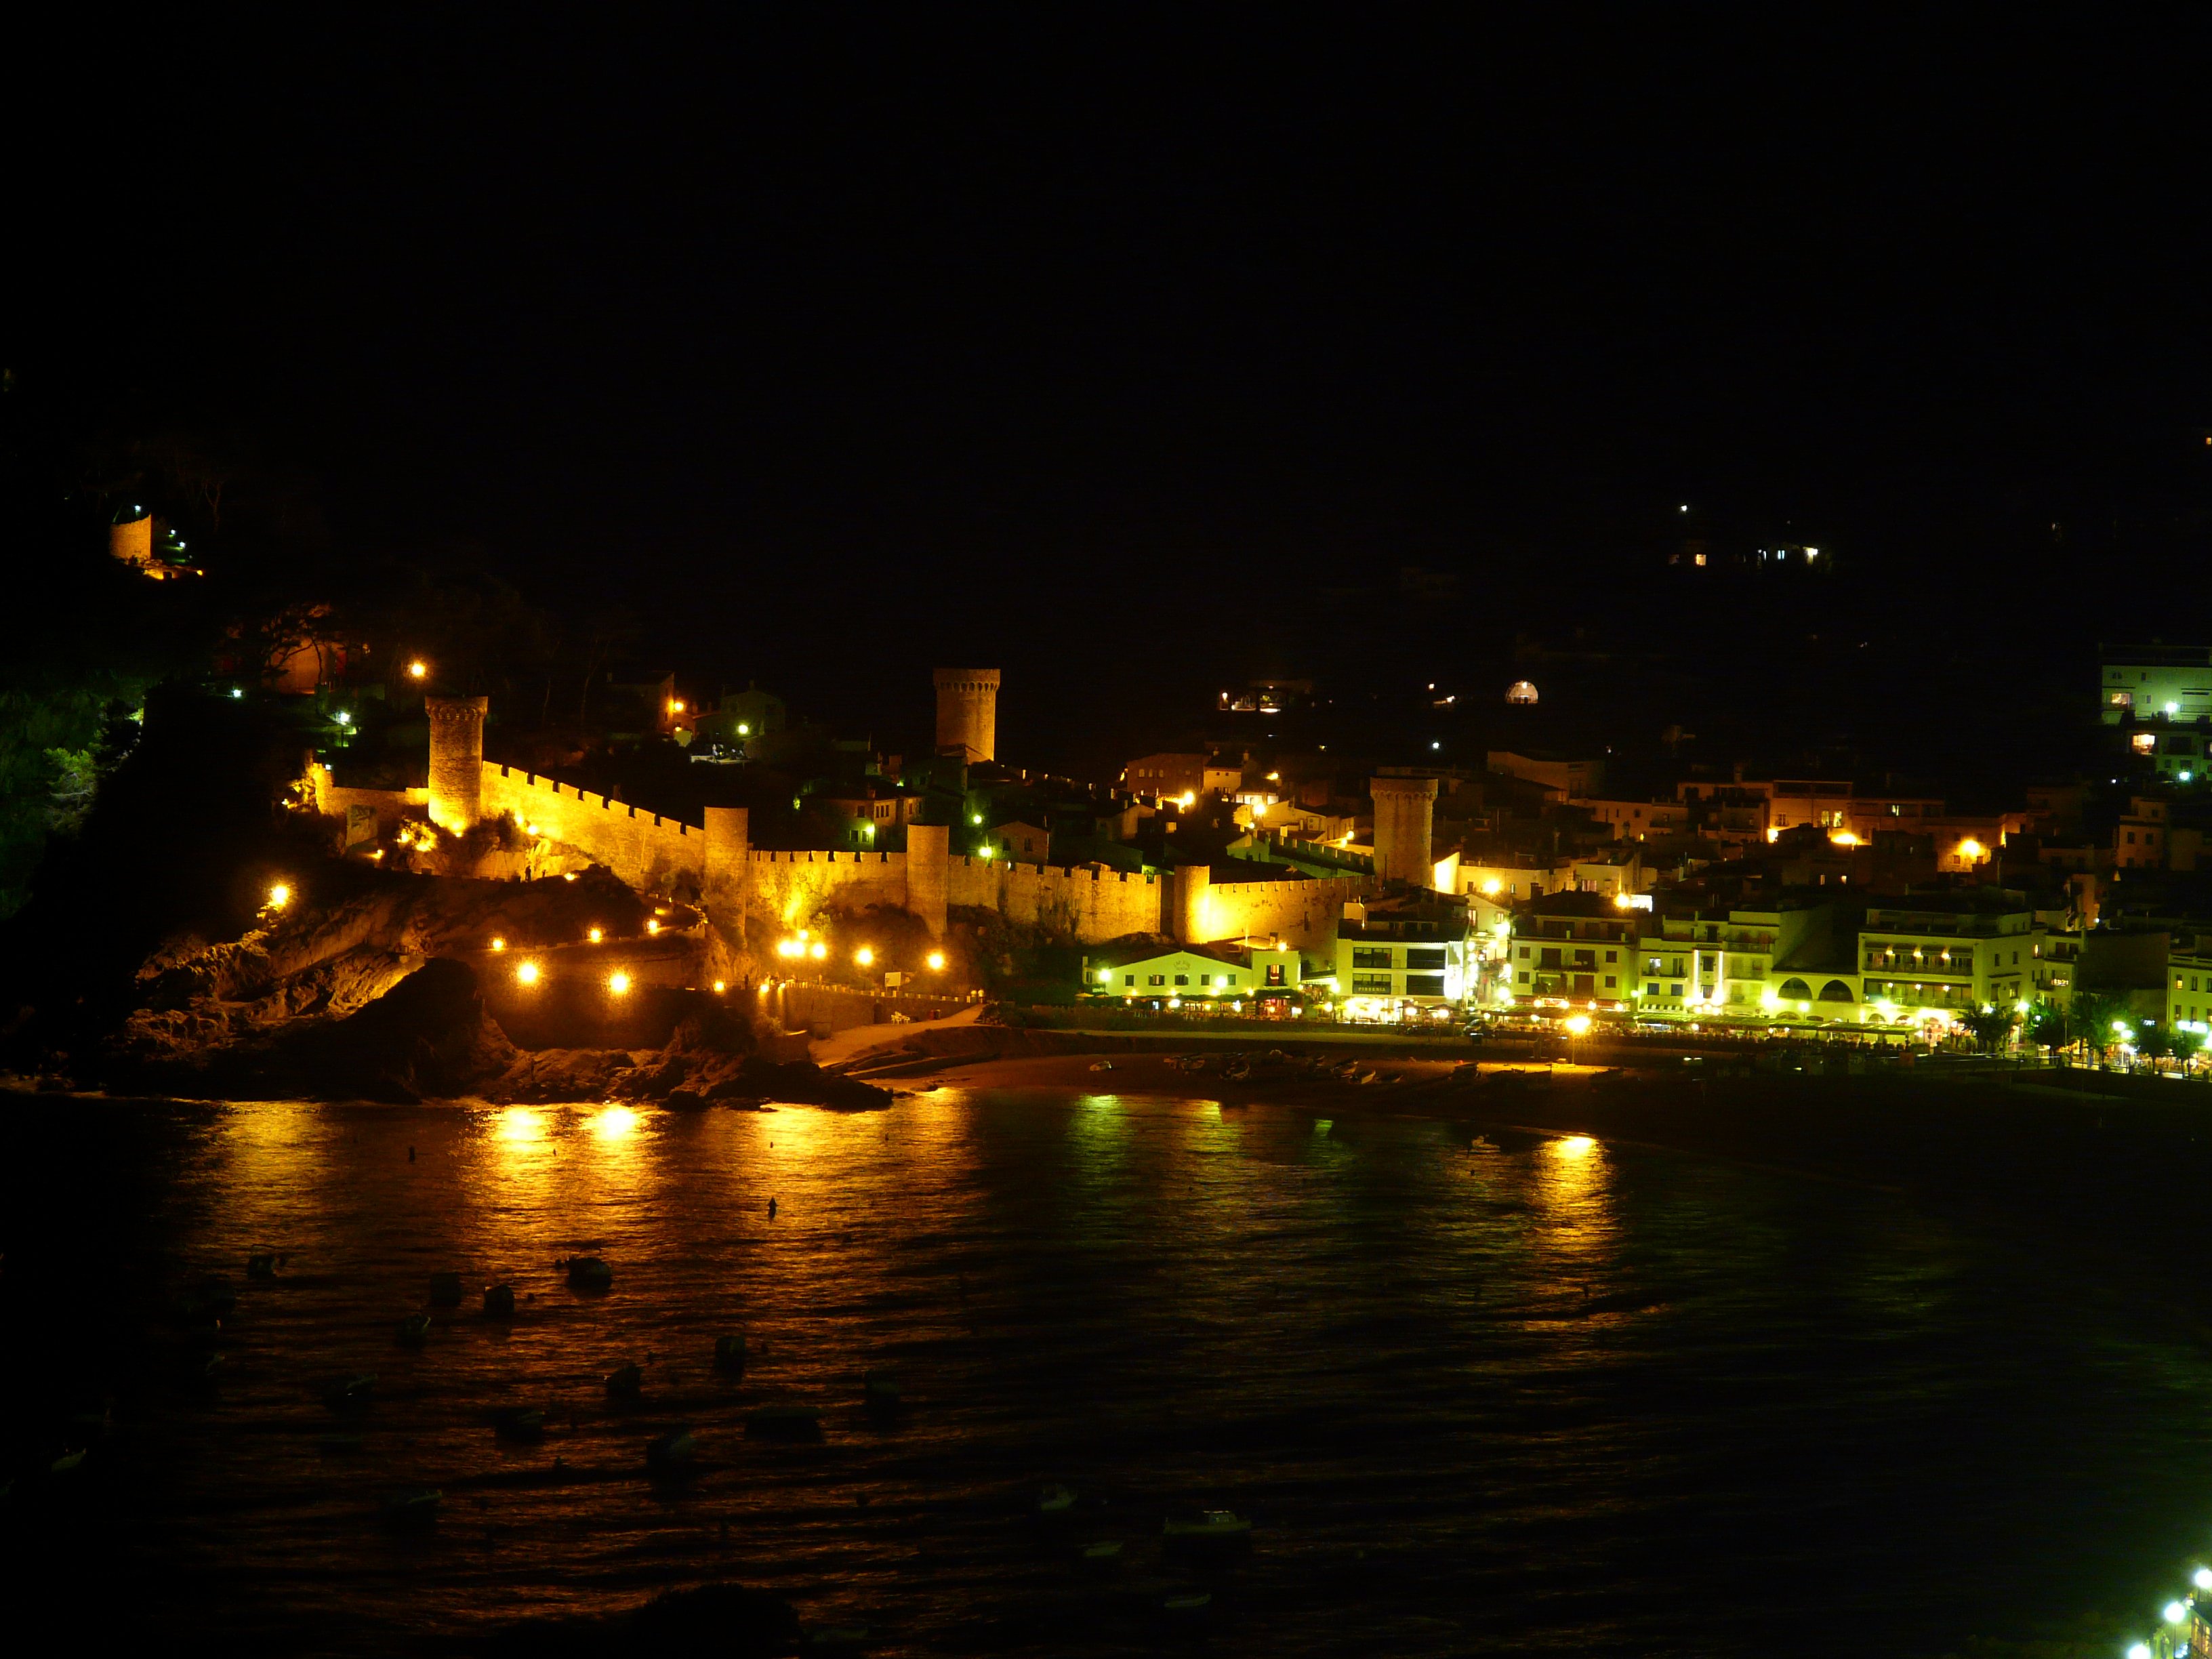
sea, light, night, dusk, evening, reflection, tower, holiday, romantic, castle, darkness, tourism, lighting, spain, resort, night photograph, fishing village, tossa de mar